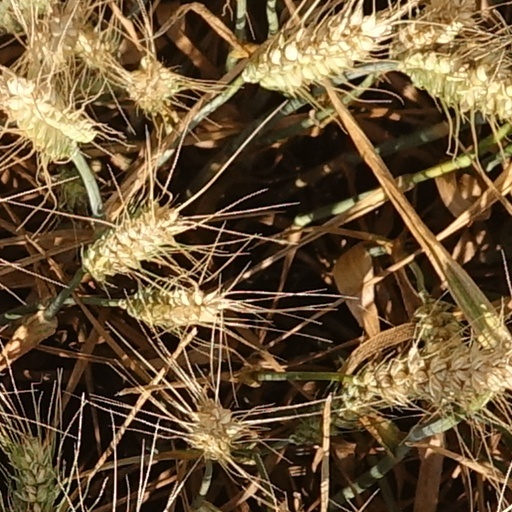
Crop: wheat